Henry Marion Durand

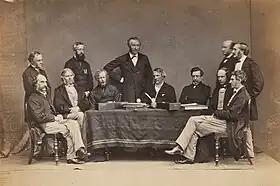
Henry Marion Durand, standing third from left, with John Lawrence, Viceroy of India and other council members. c. 1864

In 1858, under the terms of the Queen's Proclamation issued by Queen Victoria, the Indian possessions of the East India Company came under the direct rule of the British crown. Durand was sent to England to assist in plans to re-organise the Company armies. Whilst in England he was appointed to Council of the Secretary of State for India, remaining in the role for the next three years until he resigned in 1861.